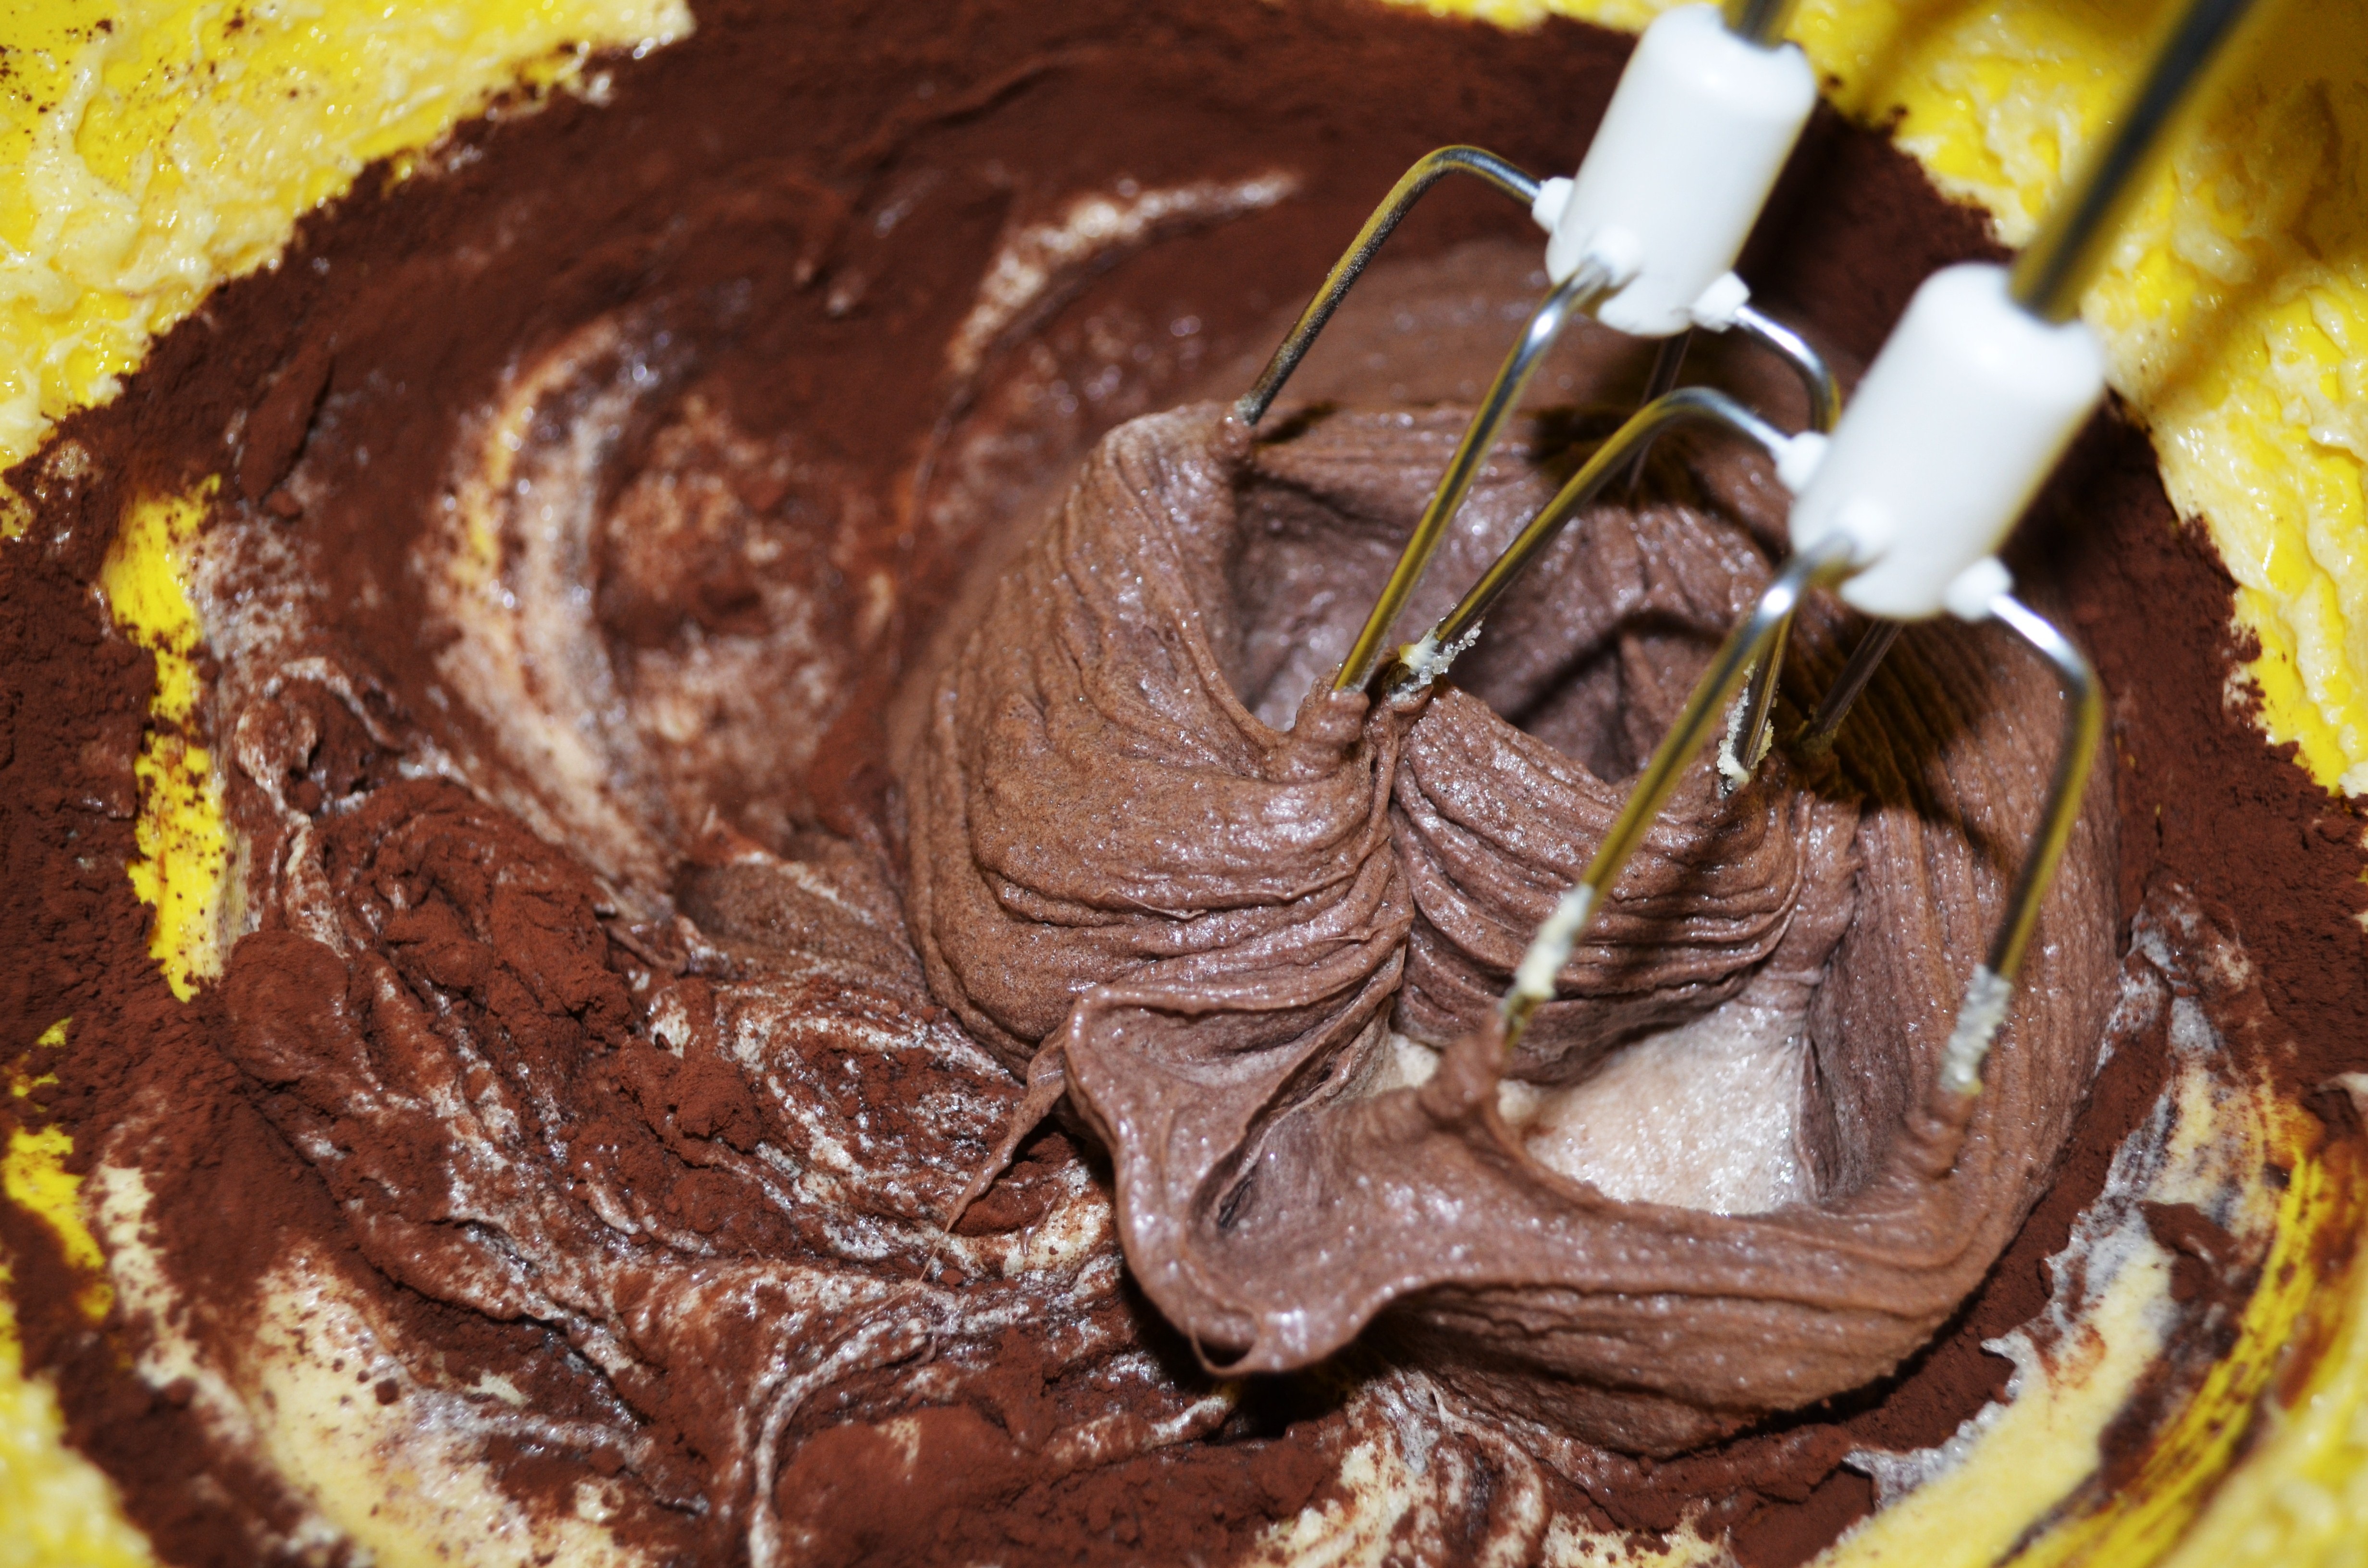
sweet, aroma, bowl, dish, food, cooking, ingredient, produce, kitchen, recipe, chocolate, cupcake, baking, gourmet, cookie, ice cream, dessert, delicious, temptation, cake, homemade, pastry, bakery, preparation, cook, baked, muffin, batter, chocolate cake, bake, cocoa, icing, tasty, mix, filling, treat, yummy, confectionery, delight, baked goods, flavor, truffle, torte, chocolate ice cream, buttercream, ganache, chocolate brownie, sachertorte